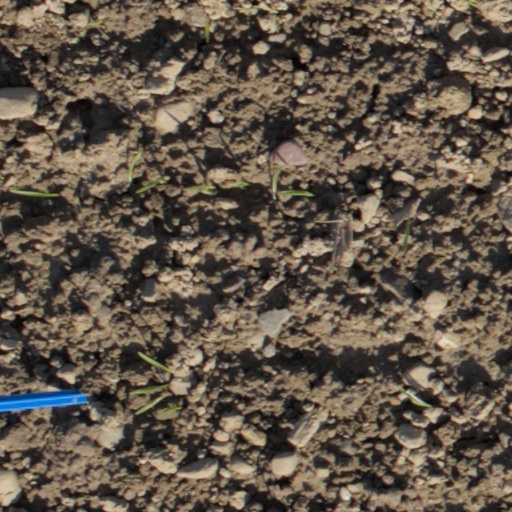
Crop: wheat